SkyJet Airlines

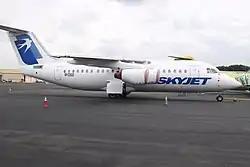
A SkyJet BAe 146-200 at Ninoy Aquino International Airport in 2012.

On 16 July 2018, the Bureau of Customs ordered the forfeiture of one of SkyJet's BAE 146-100 planes after the airline failed to pay PH₱90 million in duties and taxes to the government since its importation. In February 2020, SkyJet received a leased ATR 72-500 from Elix Aviation Capital to replace the aircraft that the government confiscated as it moves forward with its expansion plans.